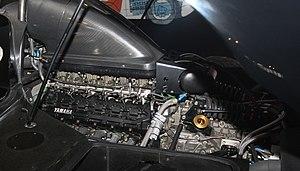
La Yamaha OX99-11 est un modèle automobile créé en 1992 par l'entreprise japonaise Yamaha. Cette voiture est restée au stade de prototype par manque de budget, seuls trois exemplaires ont été produits.